Lost in the Trees

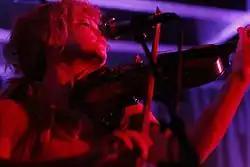
Jenavieve Varga on violin

"All Alone in an Empty House" was originally released on Trekky Records in 2008. The band signed to ANTI-Records on March 1, 2010 and their new label re-released the album on August 10 that year.